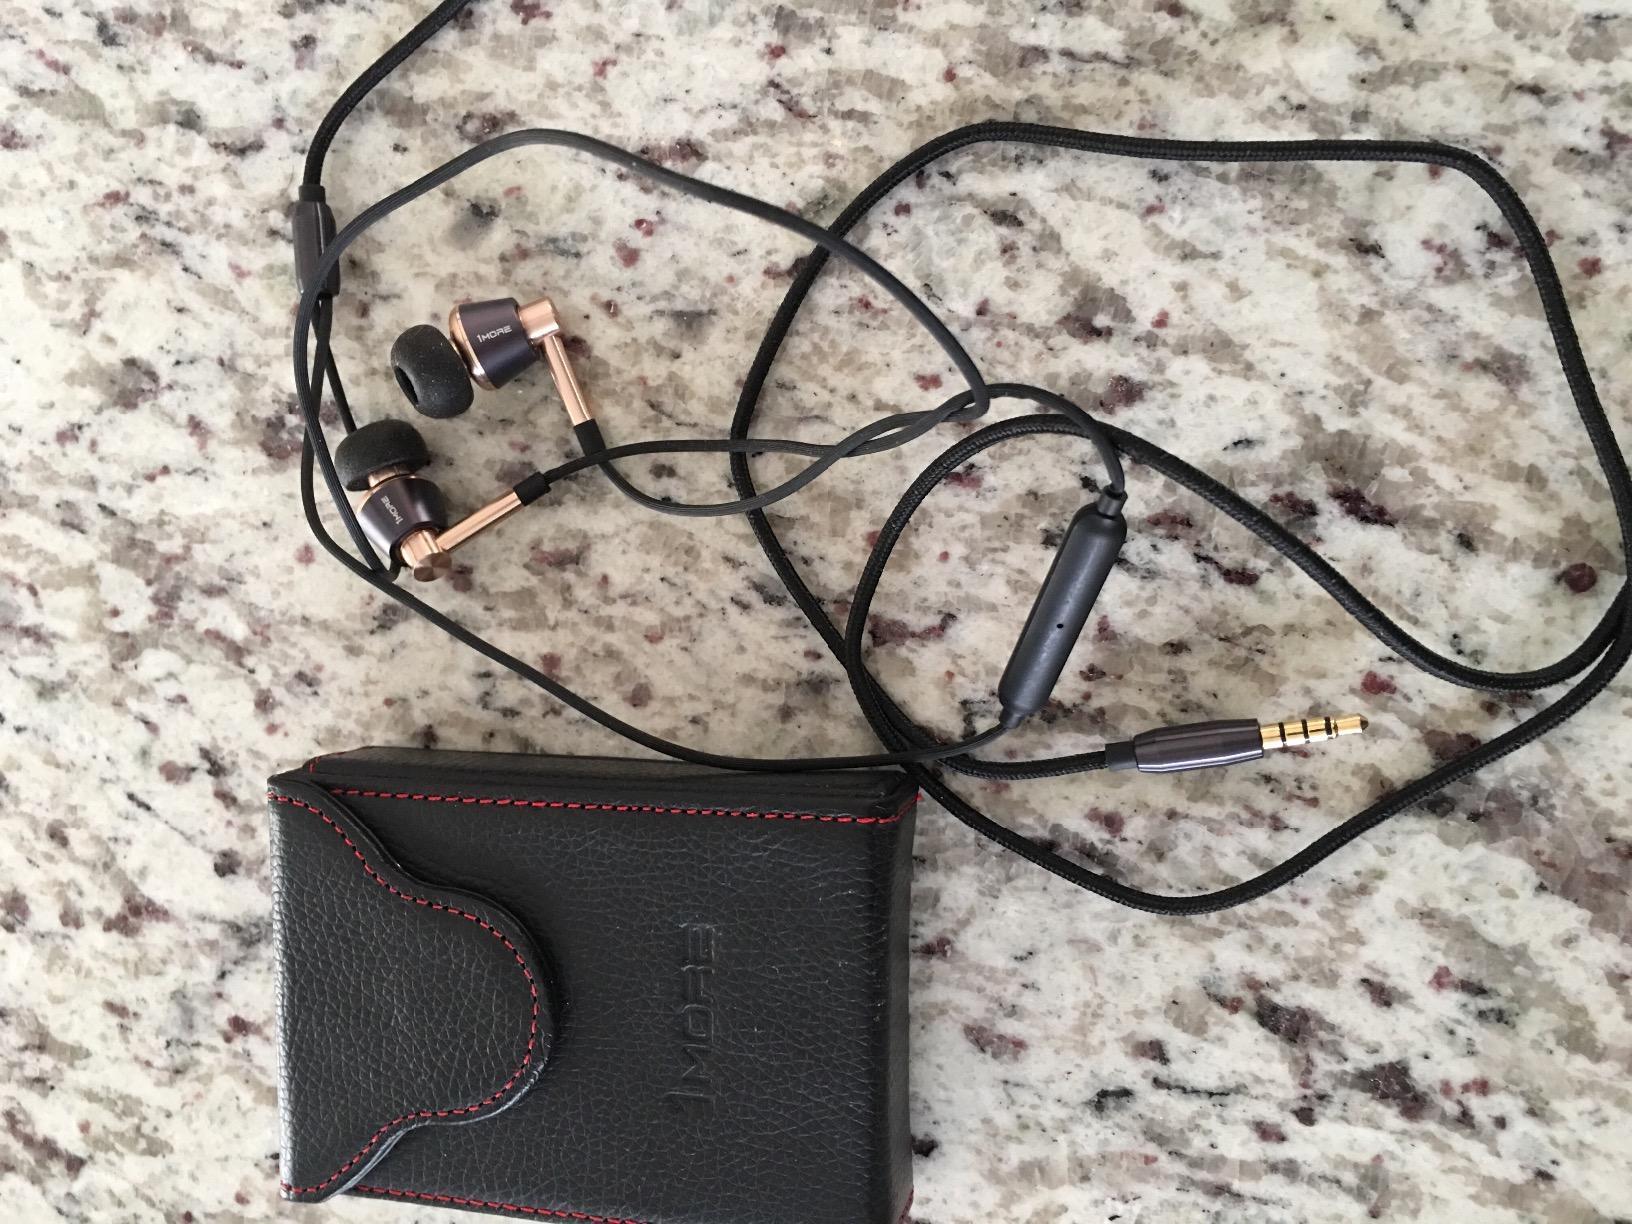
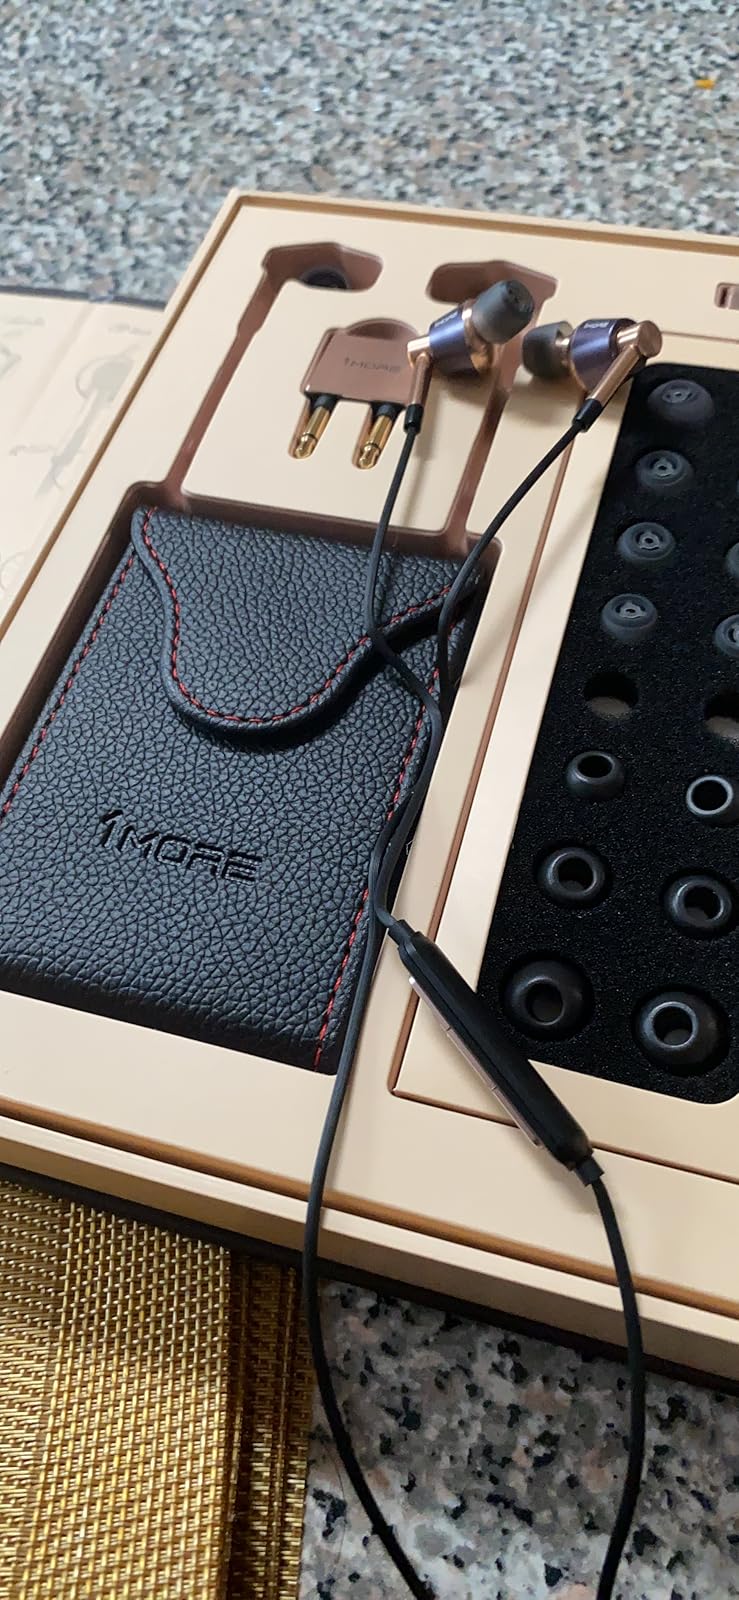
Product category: headphones
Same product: yes